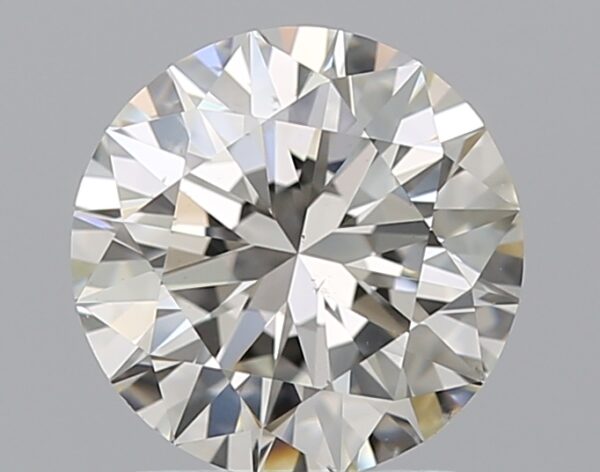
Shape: round
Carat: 1.5
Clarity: VS2
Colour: J
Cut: EX
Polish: EX
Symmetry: EX
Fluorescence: N
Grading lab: GIA
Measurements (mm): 7.3 x 7.35 x 4.54